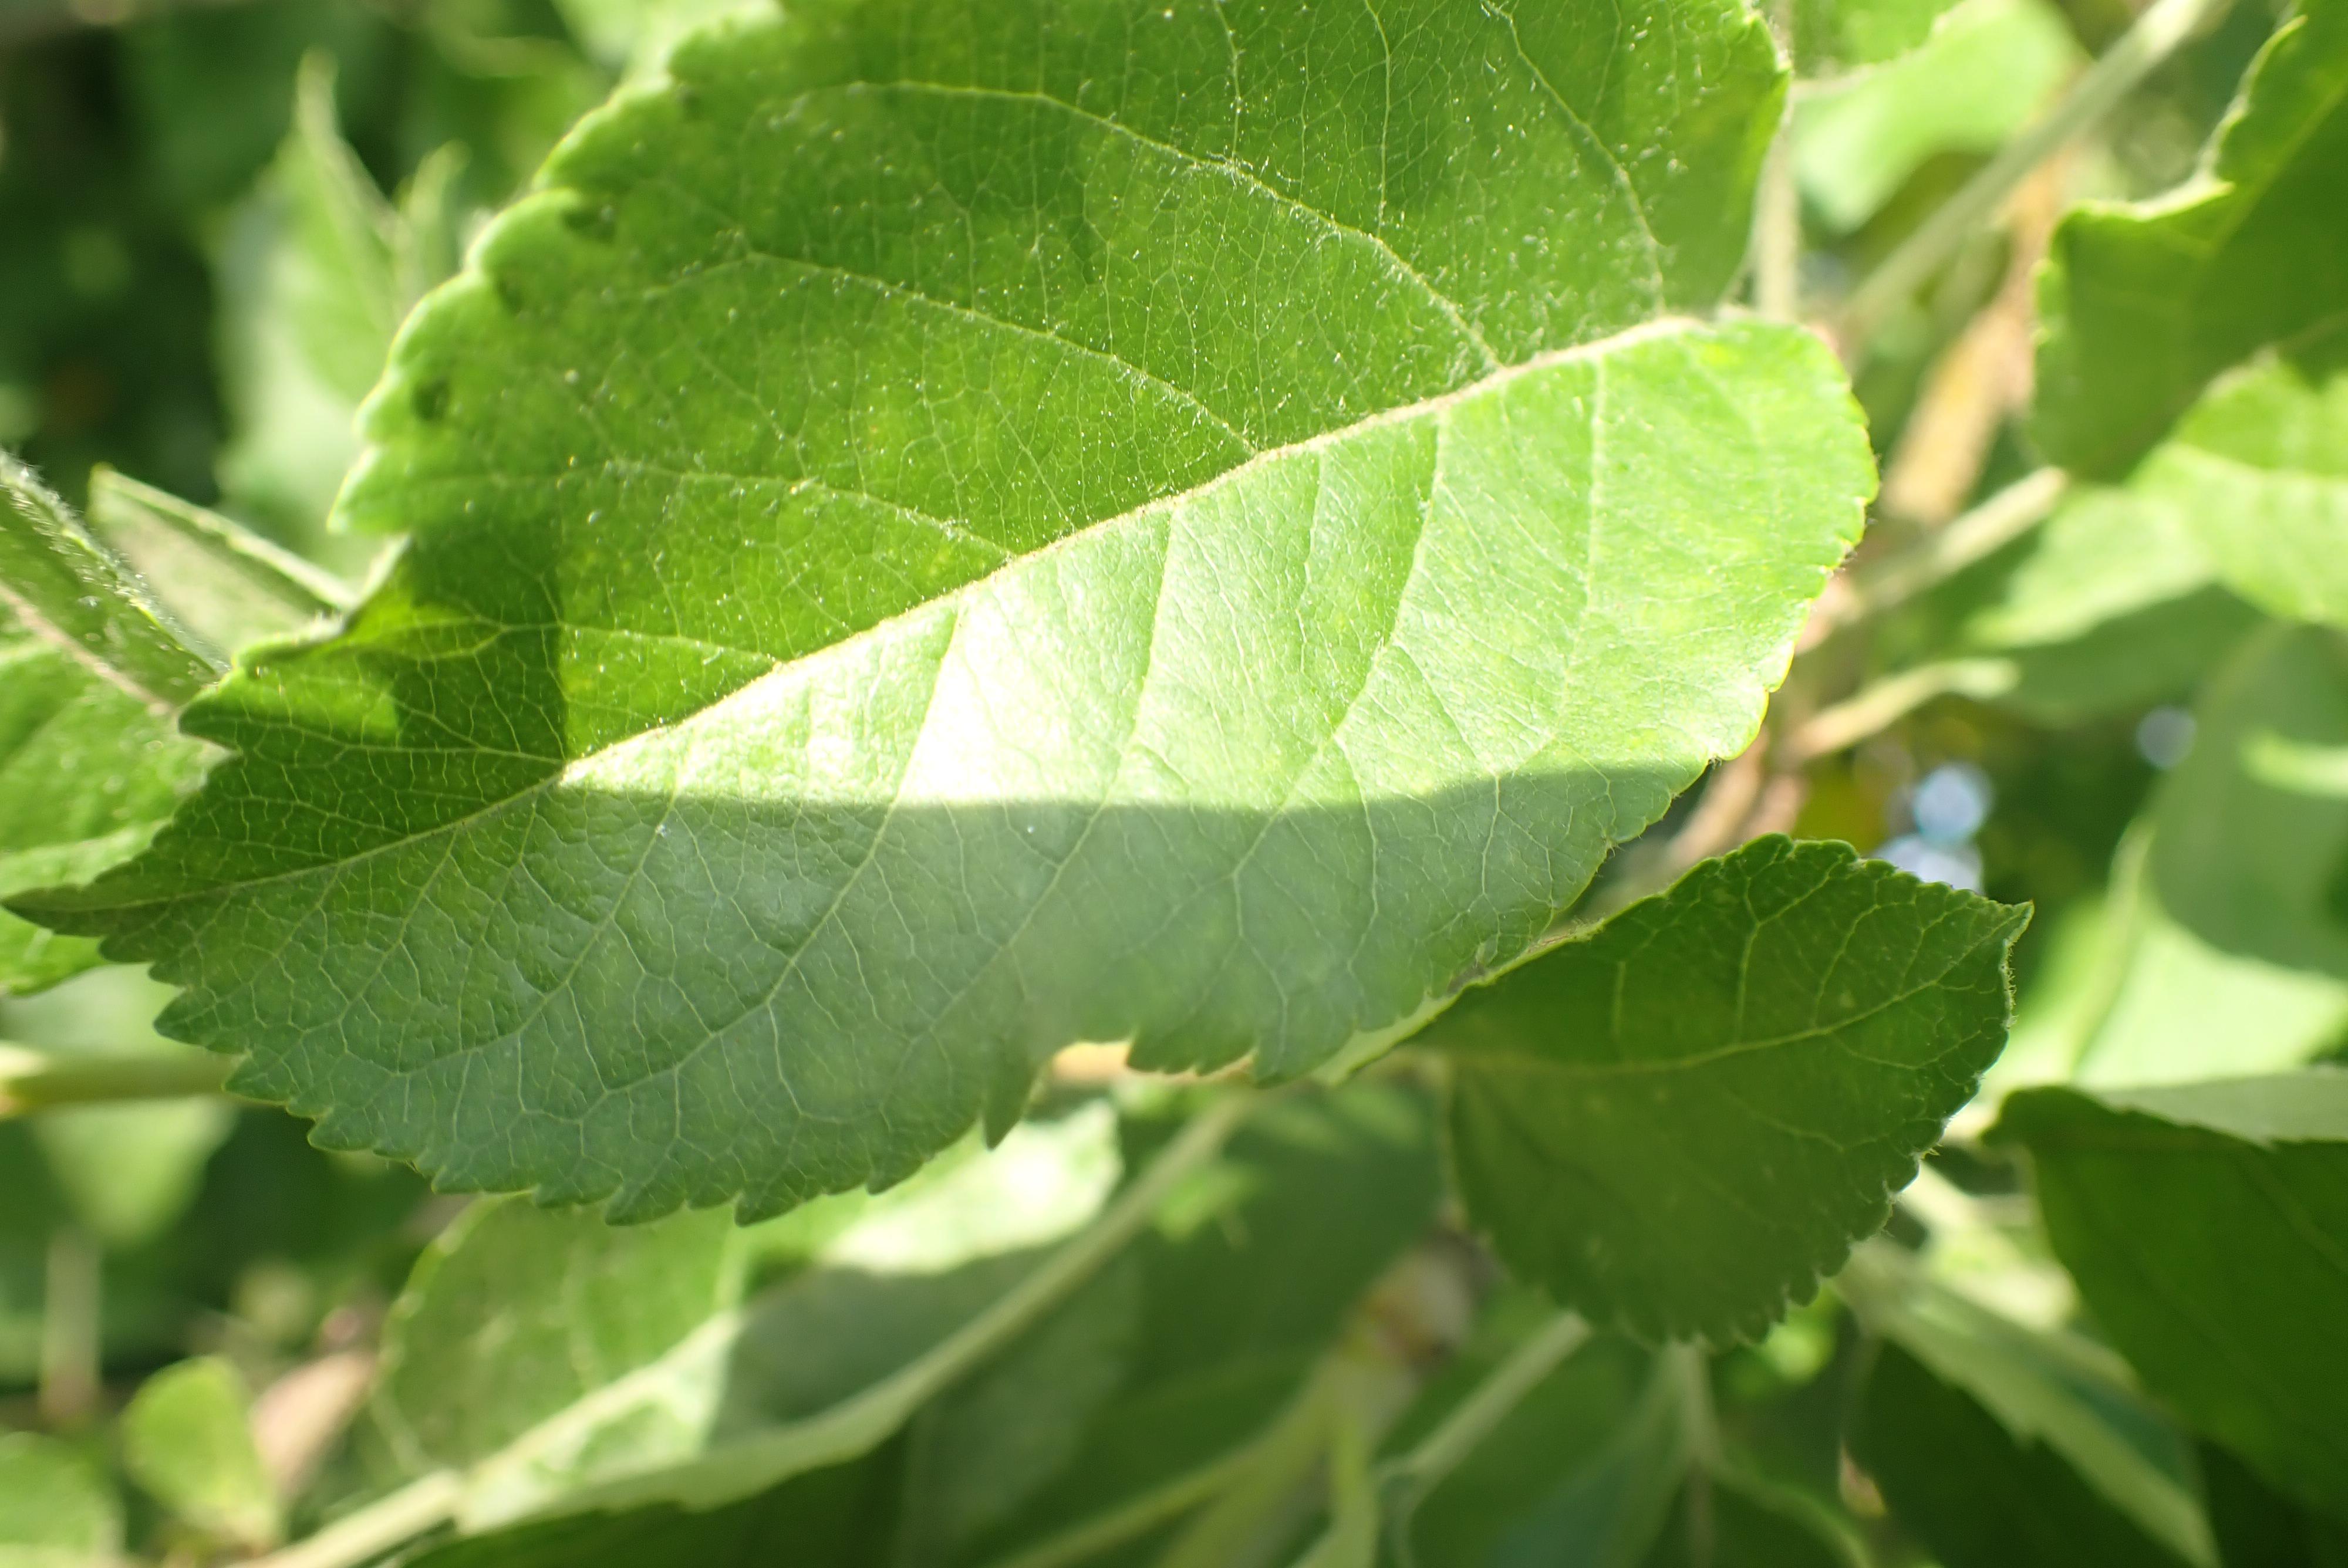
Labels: healthy